Finborough Hall

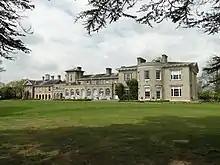
Finborough Hall

Finborough Hall is a Grade II listed stucco-faced Tuscan-style country house in Great Finborough, Suffolk, England.